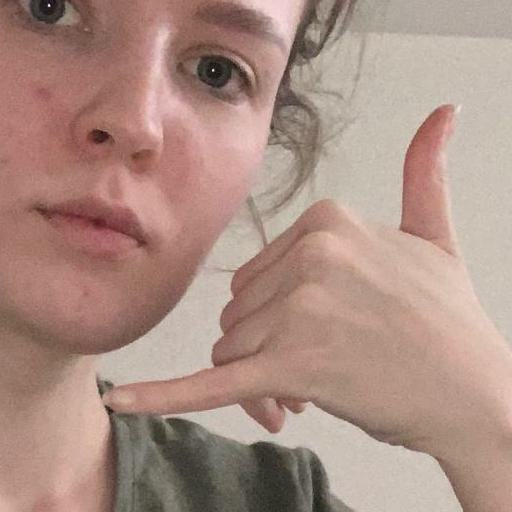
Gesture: call